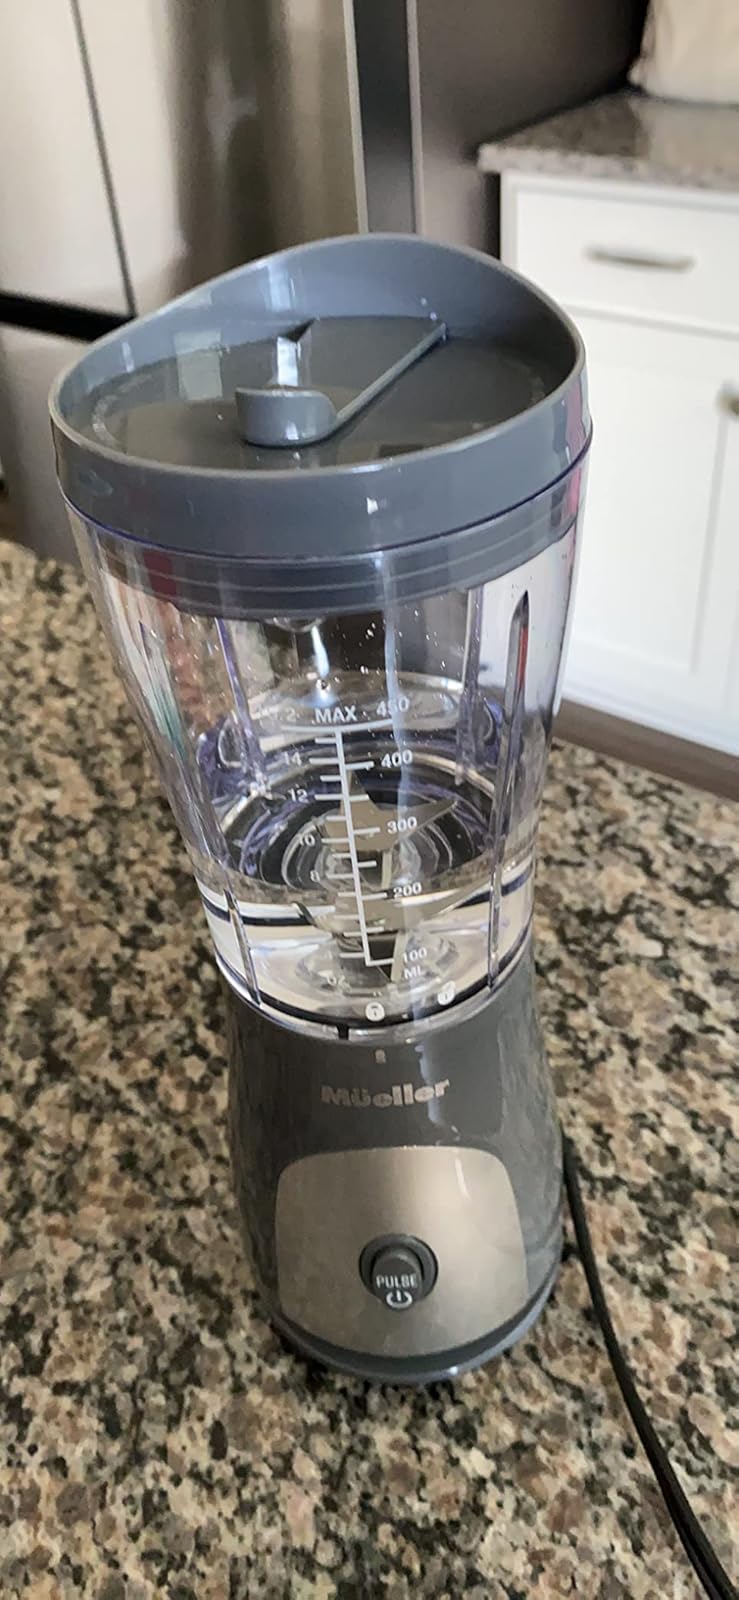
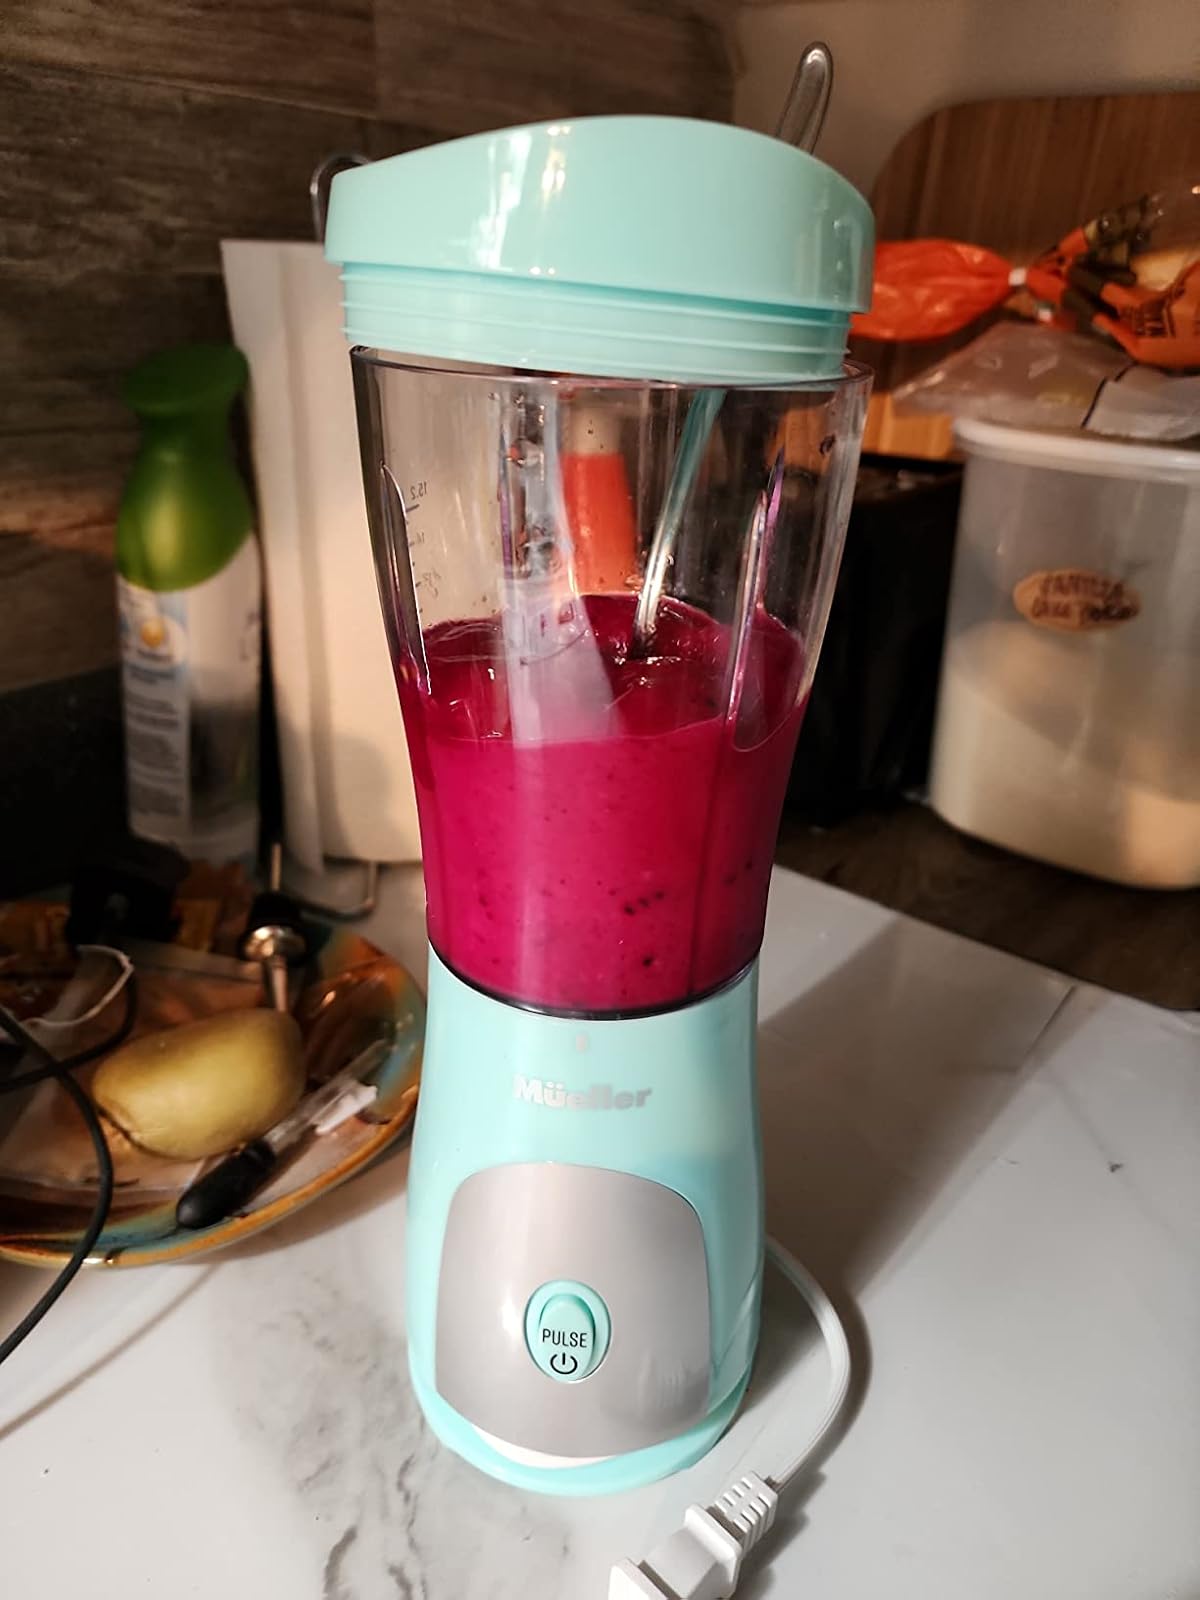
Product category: items_blender
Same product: no